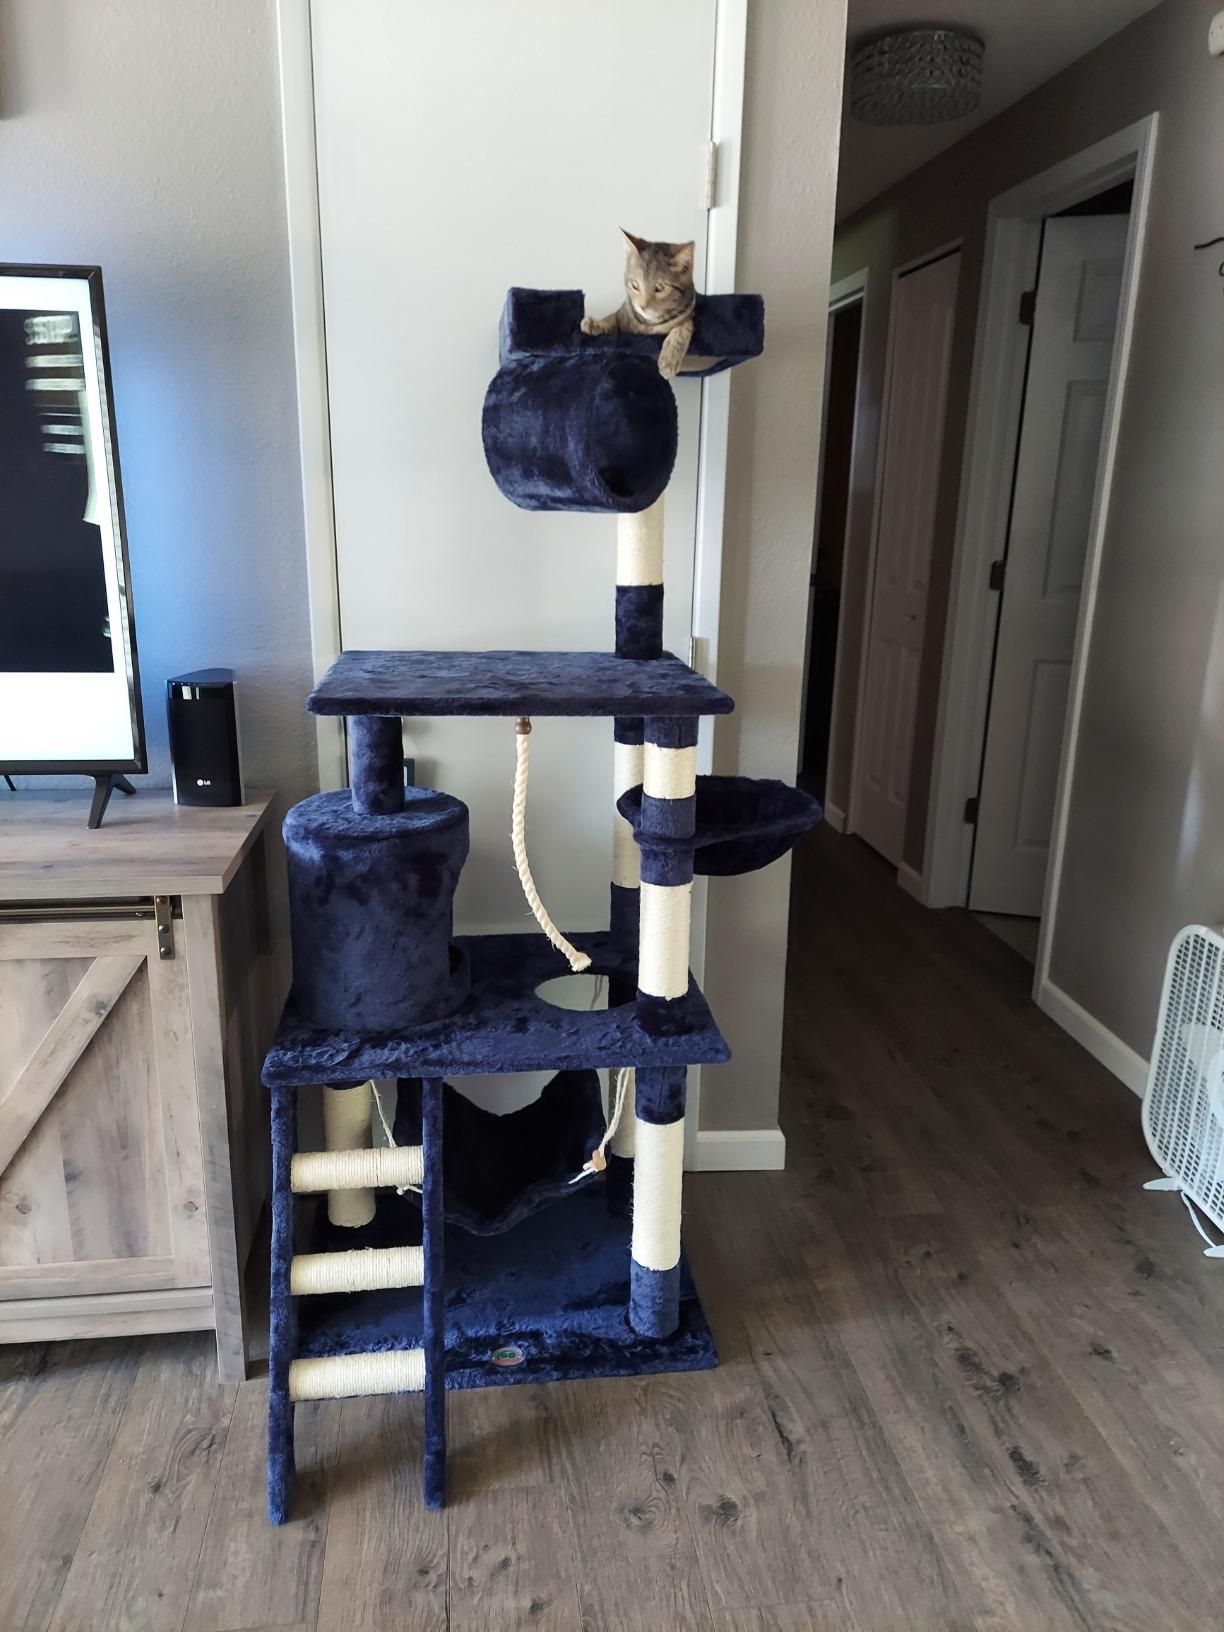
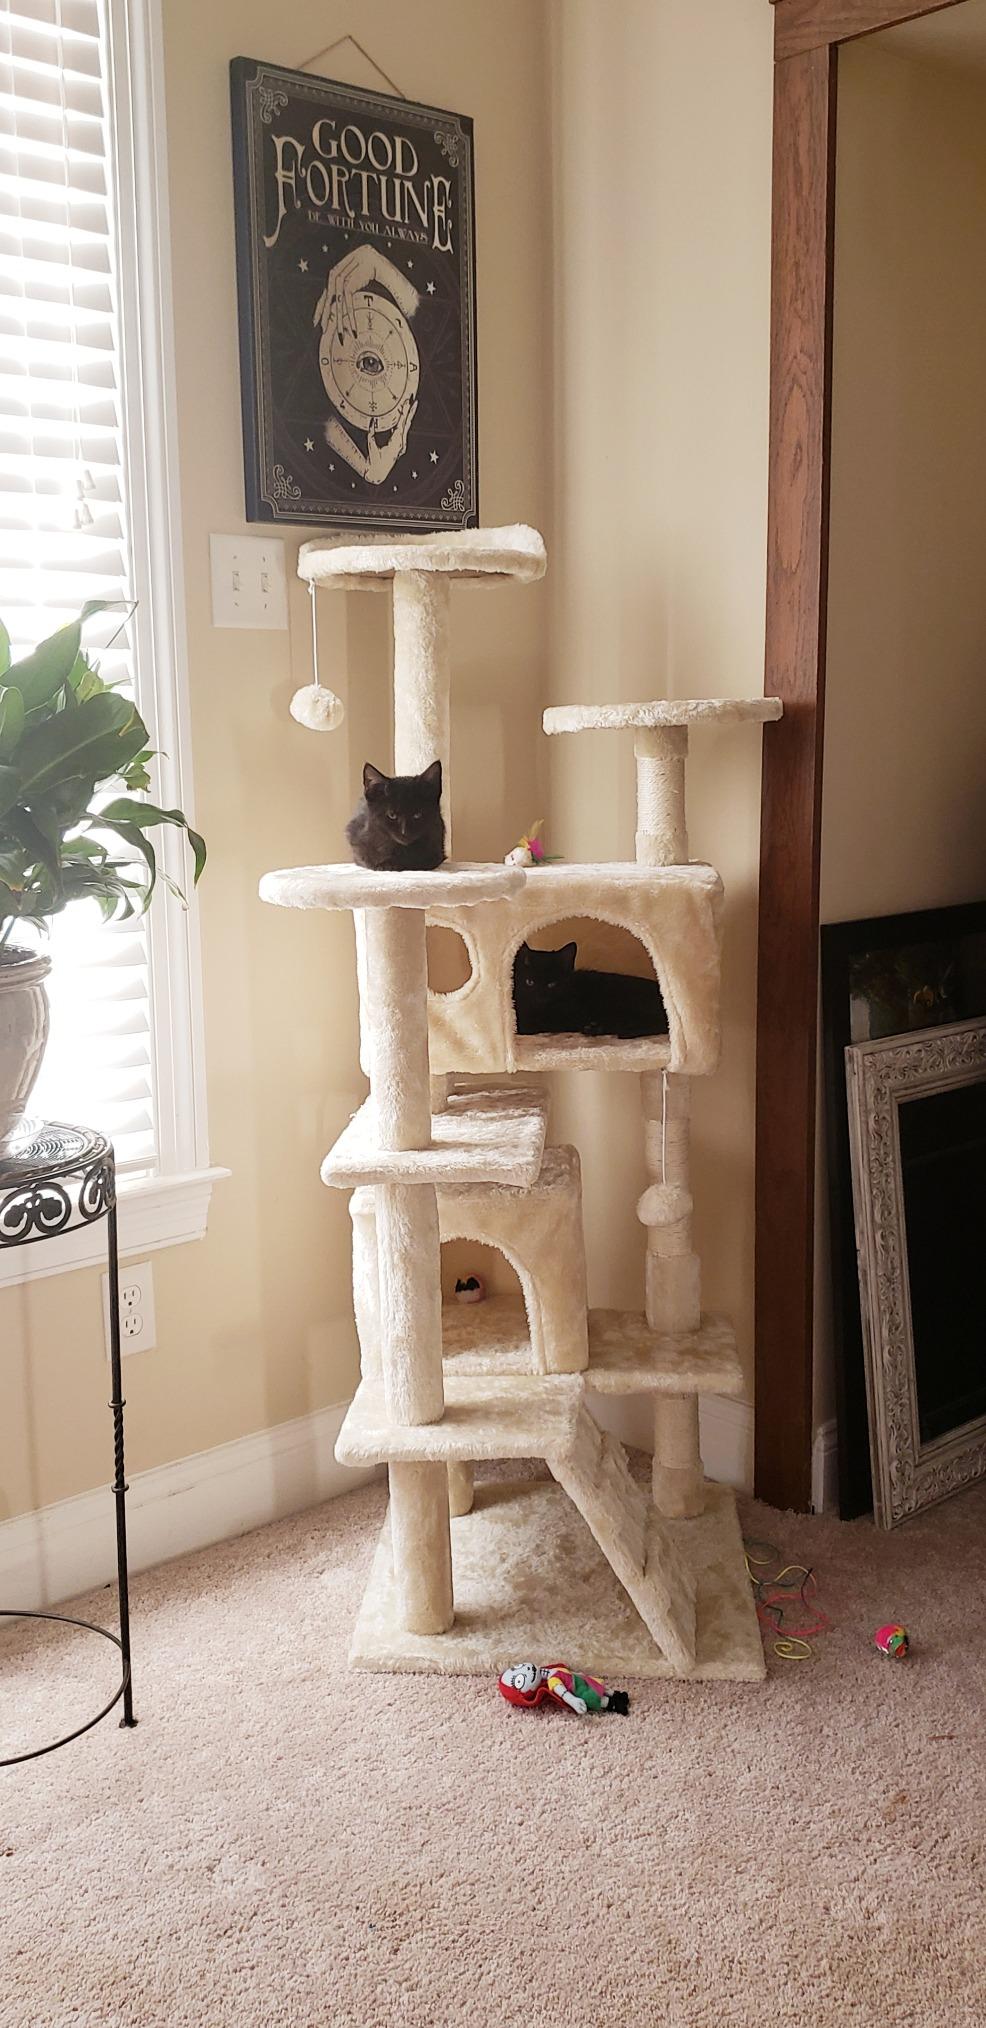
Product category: items_cat tree
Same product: no